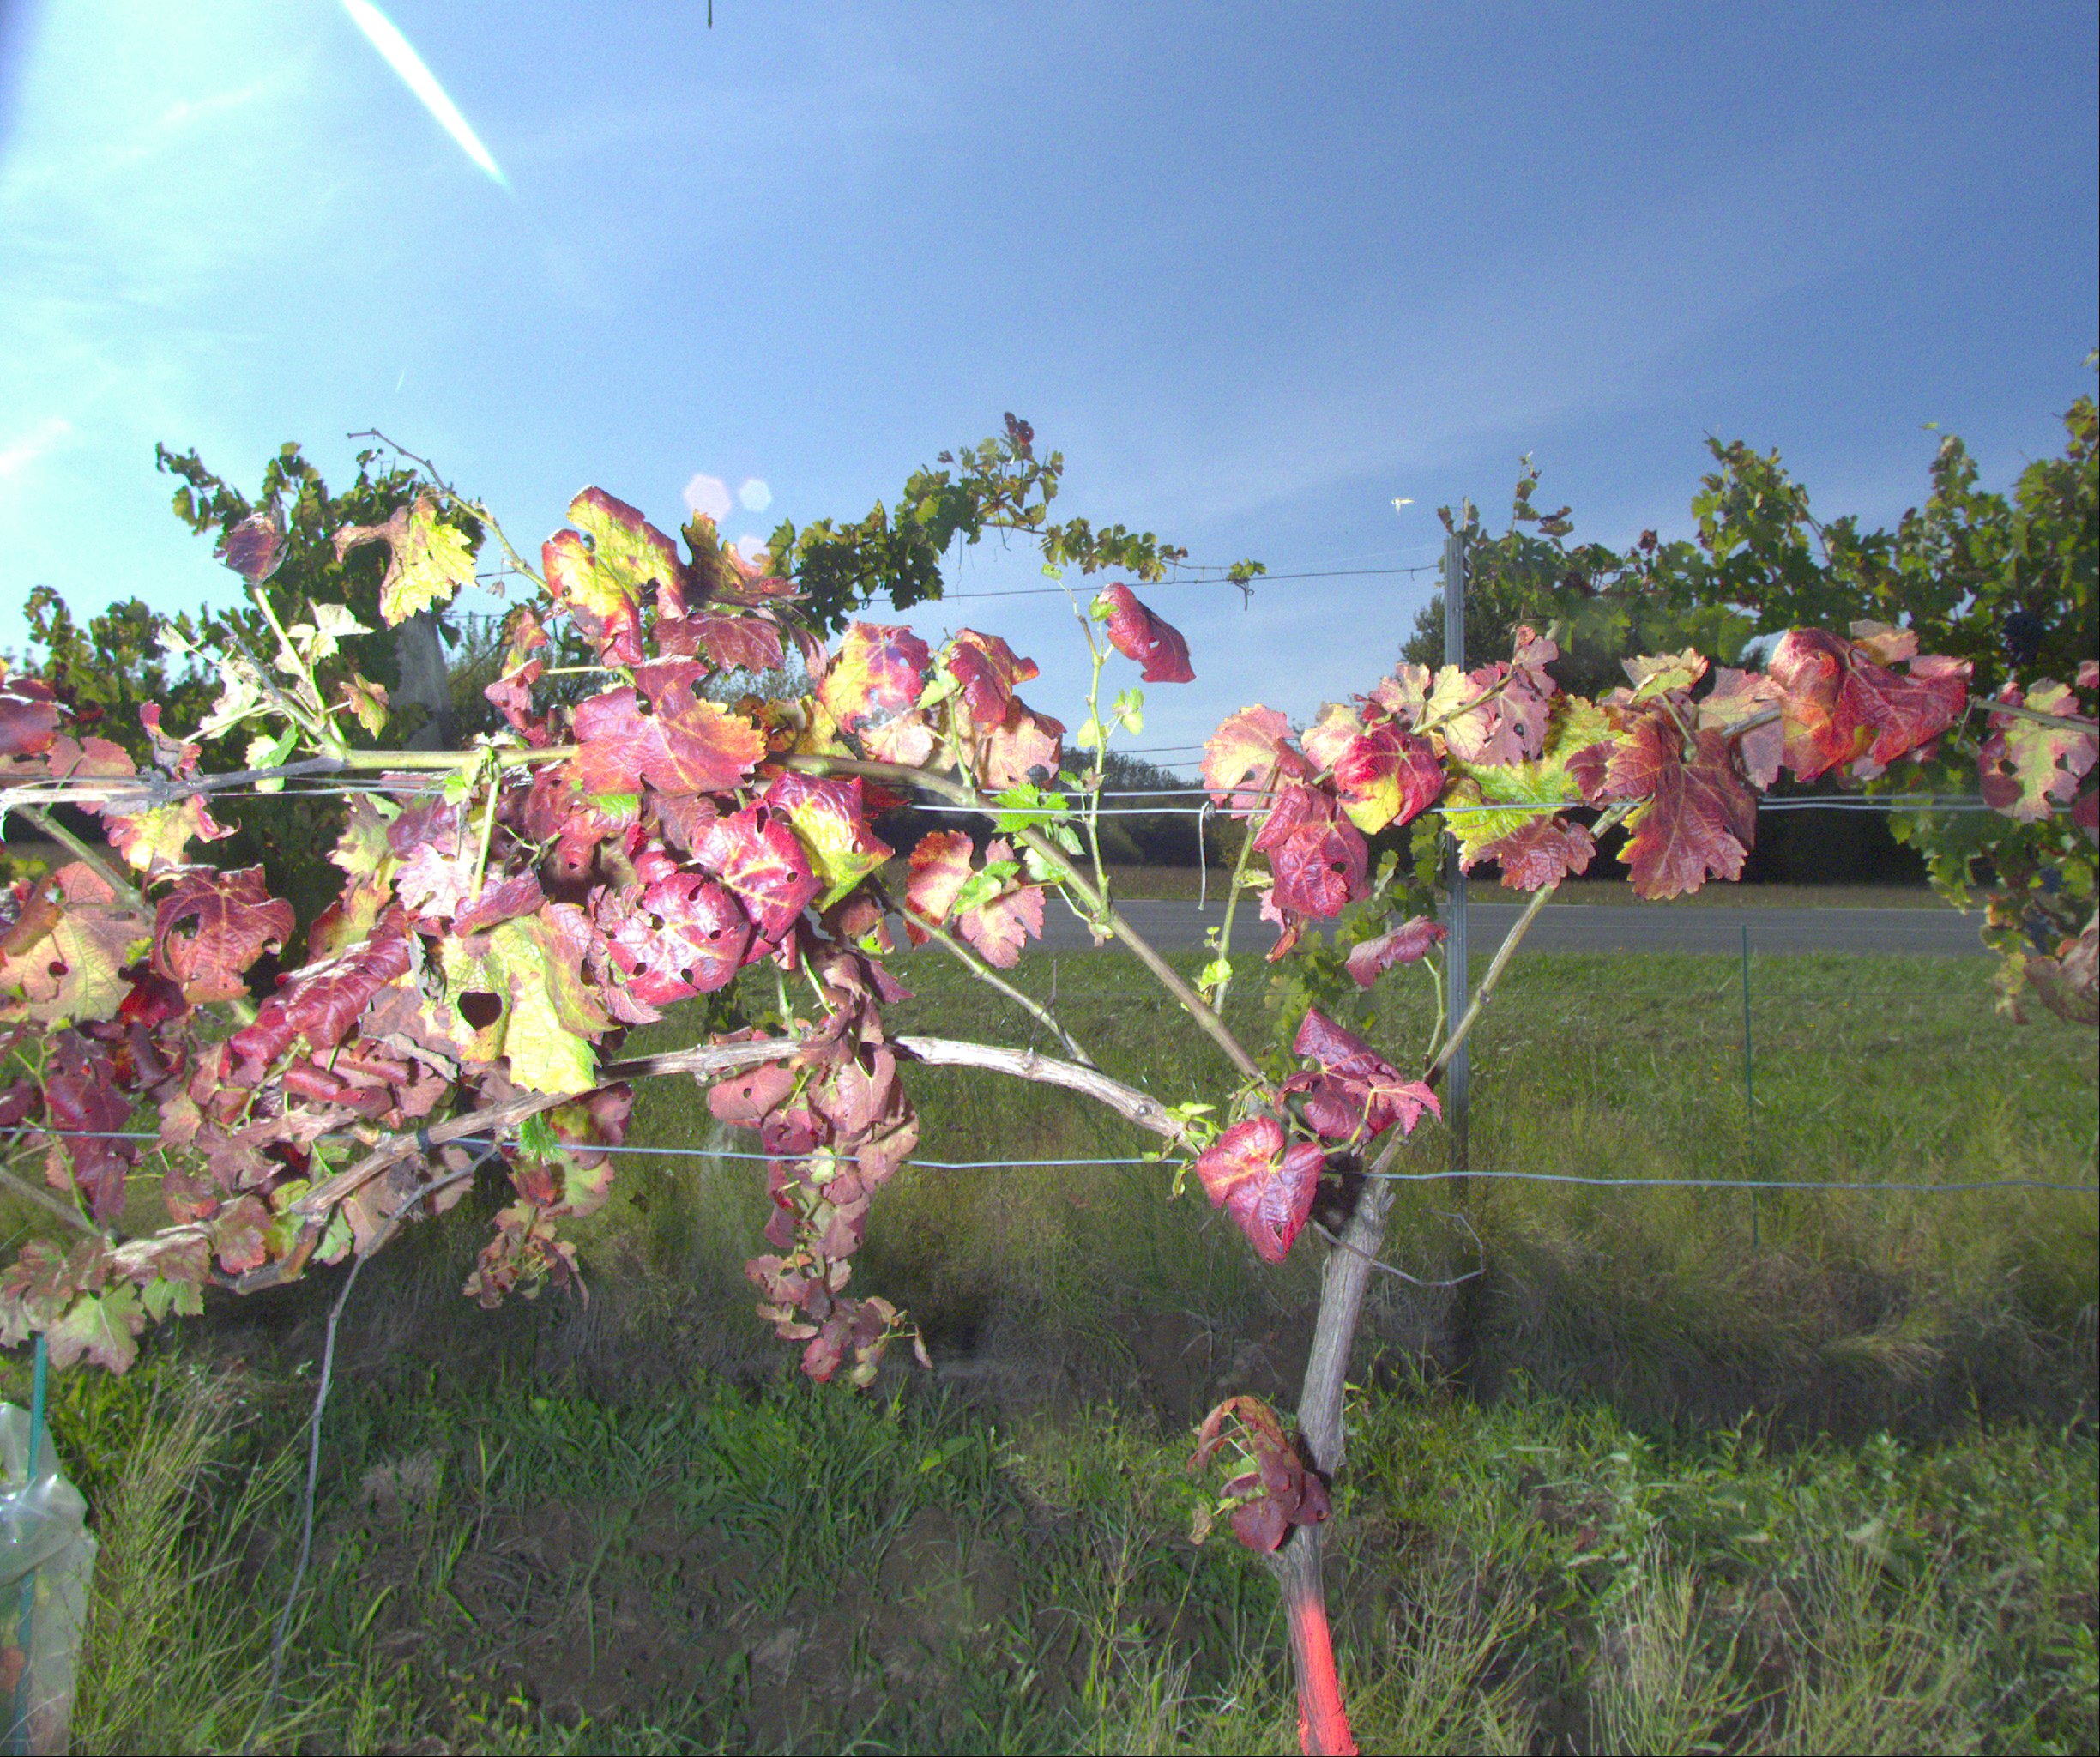
Grape variety: cabernet-sauvignon
Disease: Flavescence dorée (fd)